George Scott (footballer, born 1865)

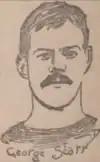

In August 2013, Scott's 1894/95 Scottish Football League Championship Winners' medal, worth between £1,250 and £1,500, was one of five artefacts stolen from a display case at Tynecastle.